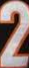
Number: 2